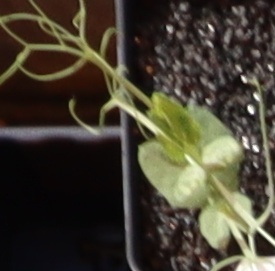
Label: Field Pea